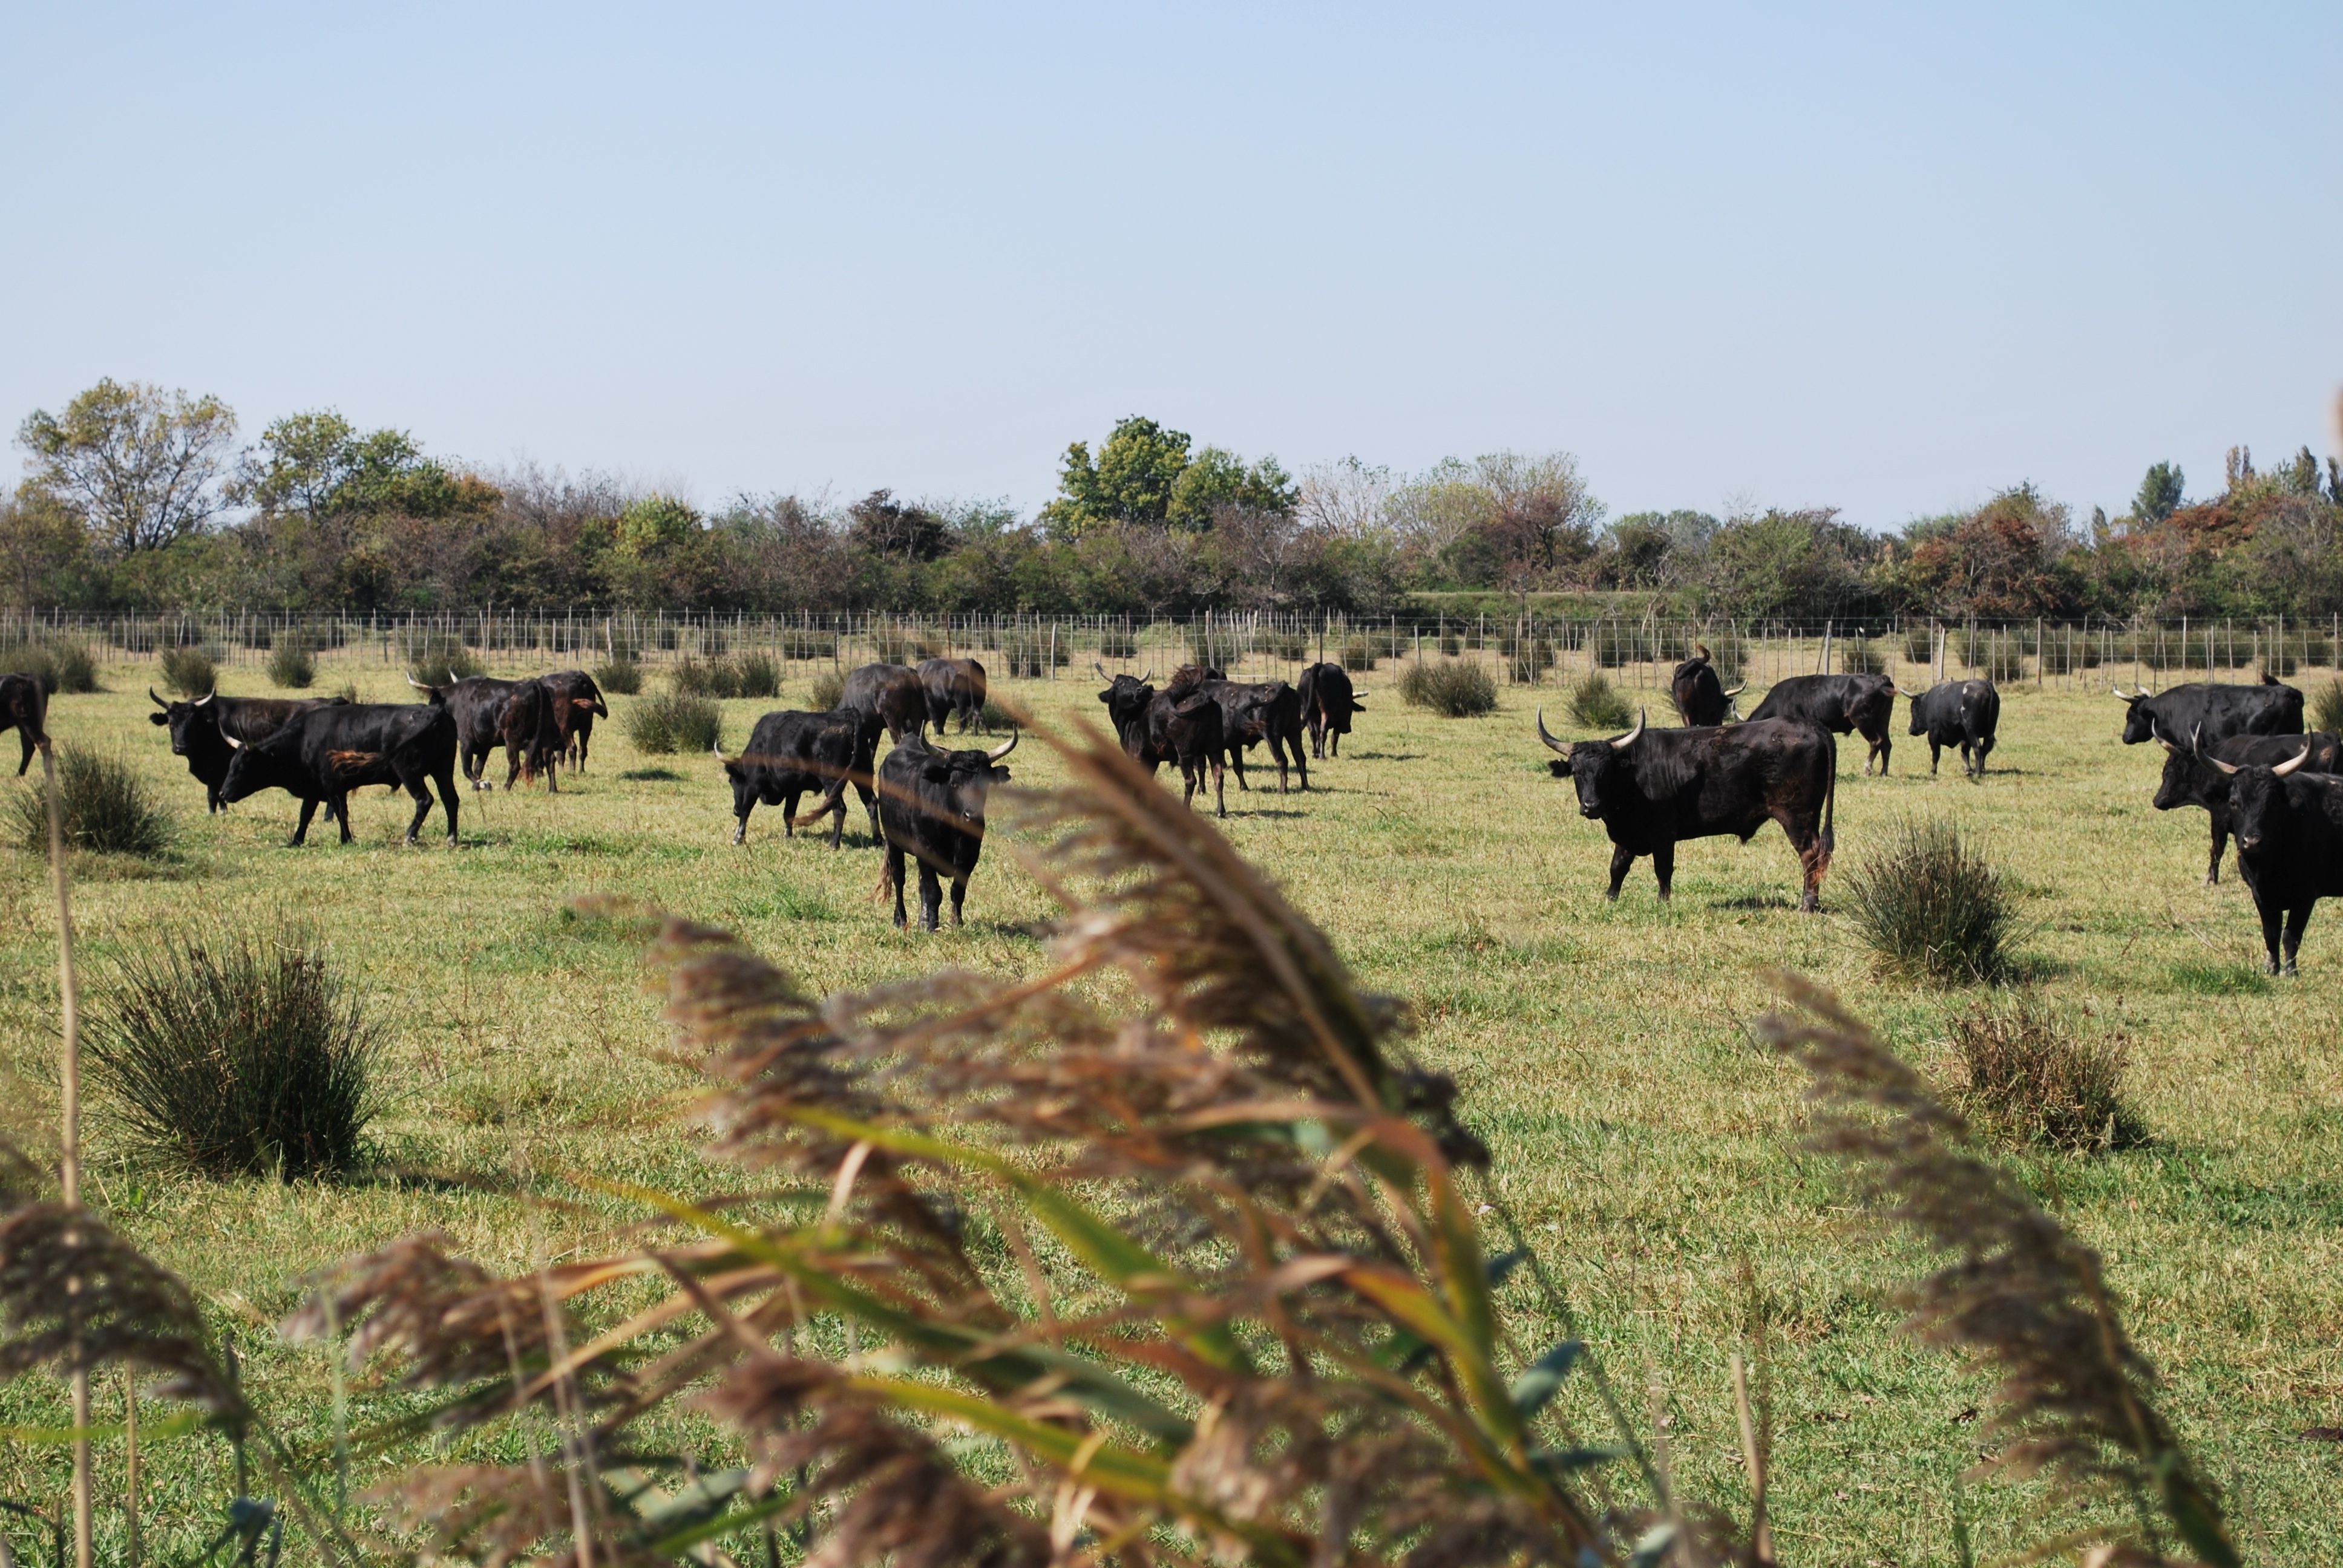
landscape, field, farm, meadow, prairie, herd, pasture, grazing, ranch, agriculture, plain, grassland, habitat, ecosystem, rural area, natural environment, cattle like mammal